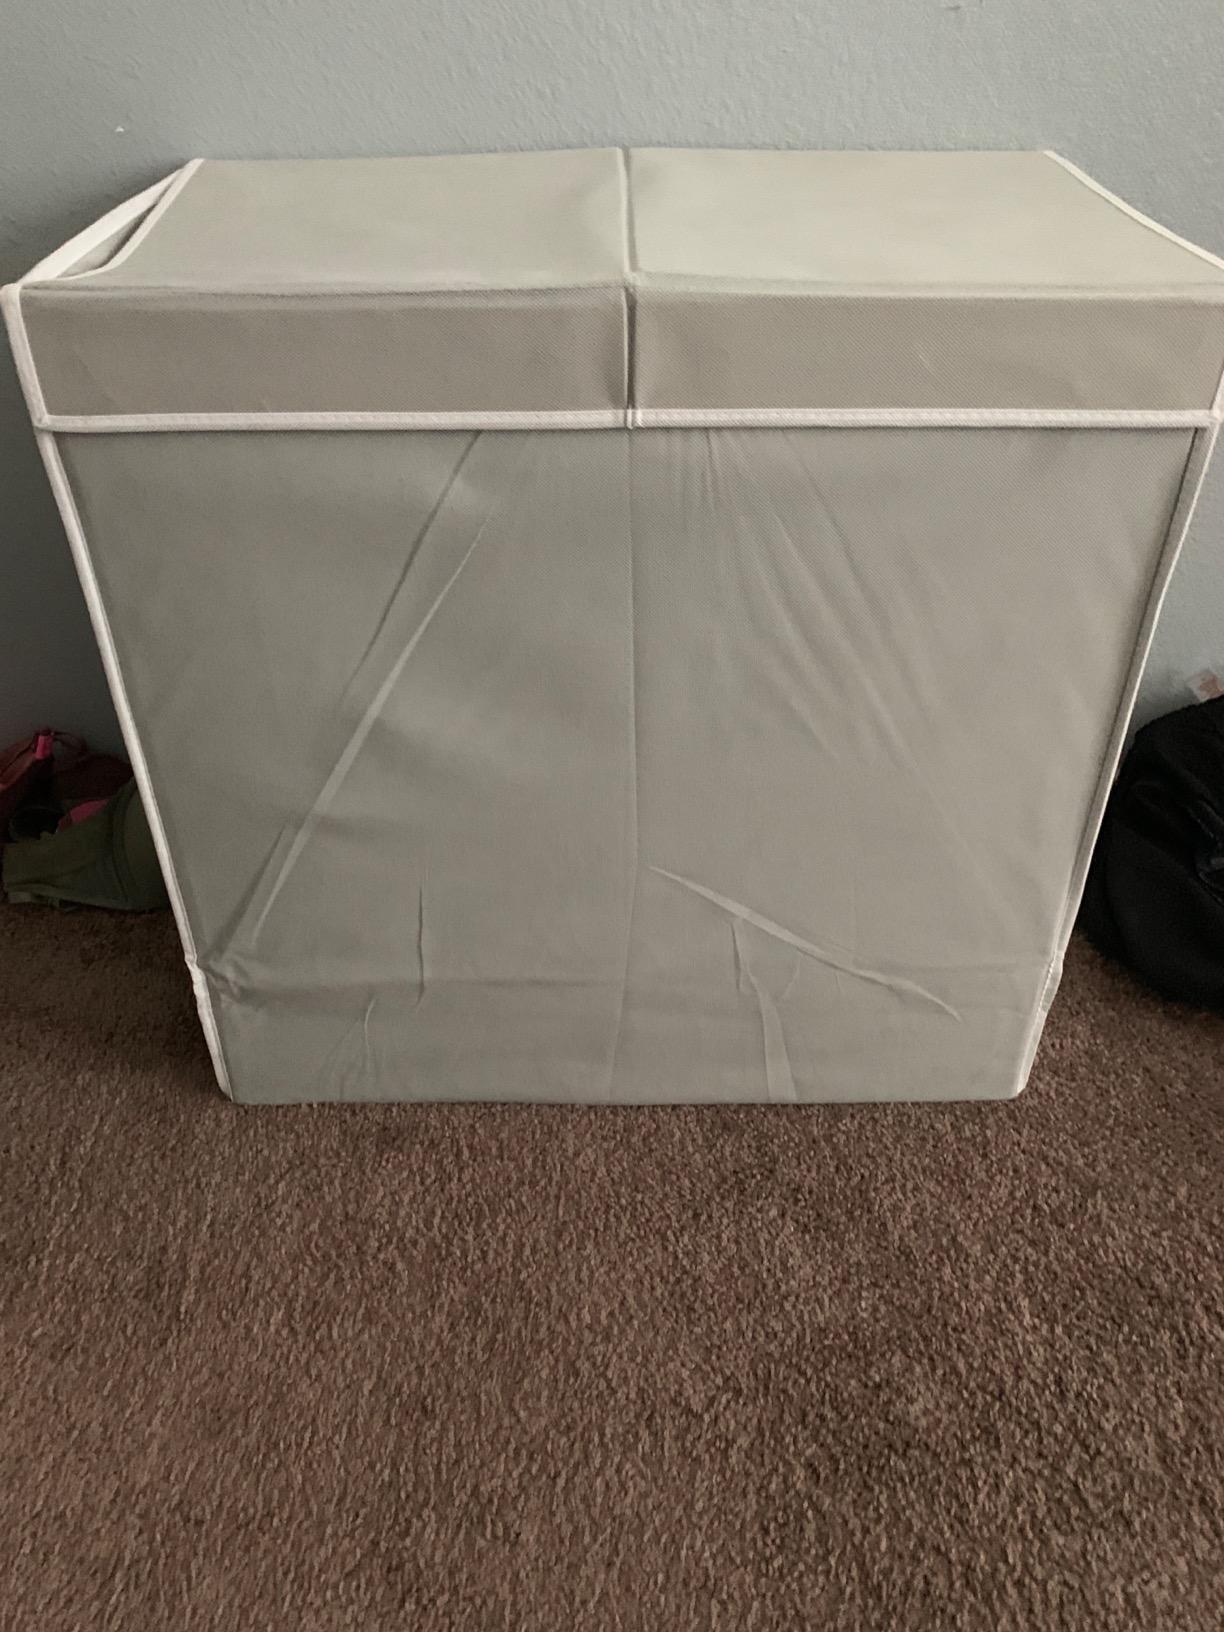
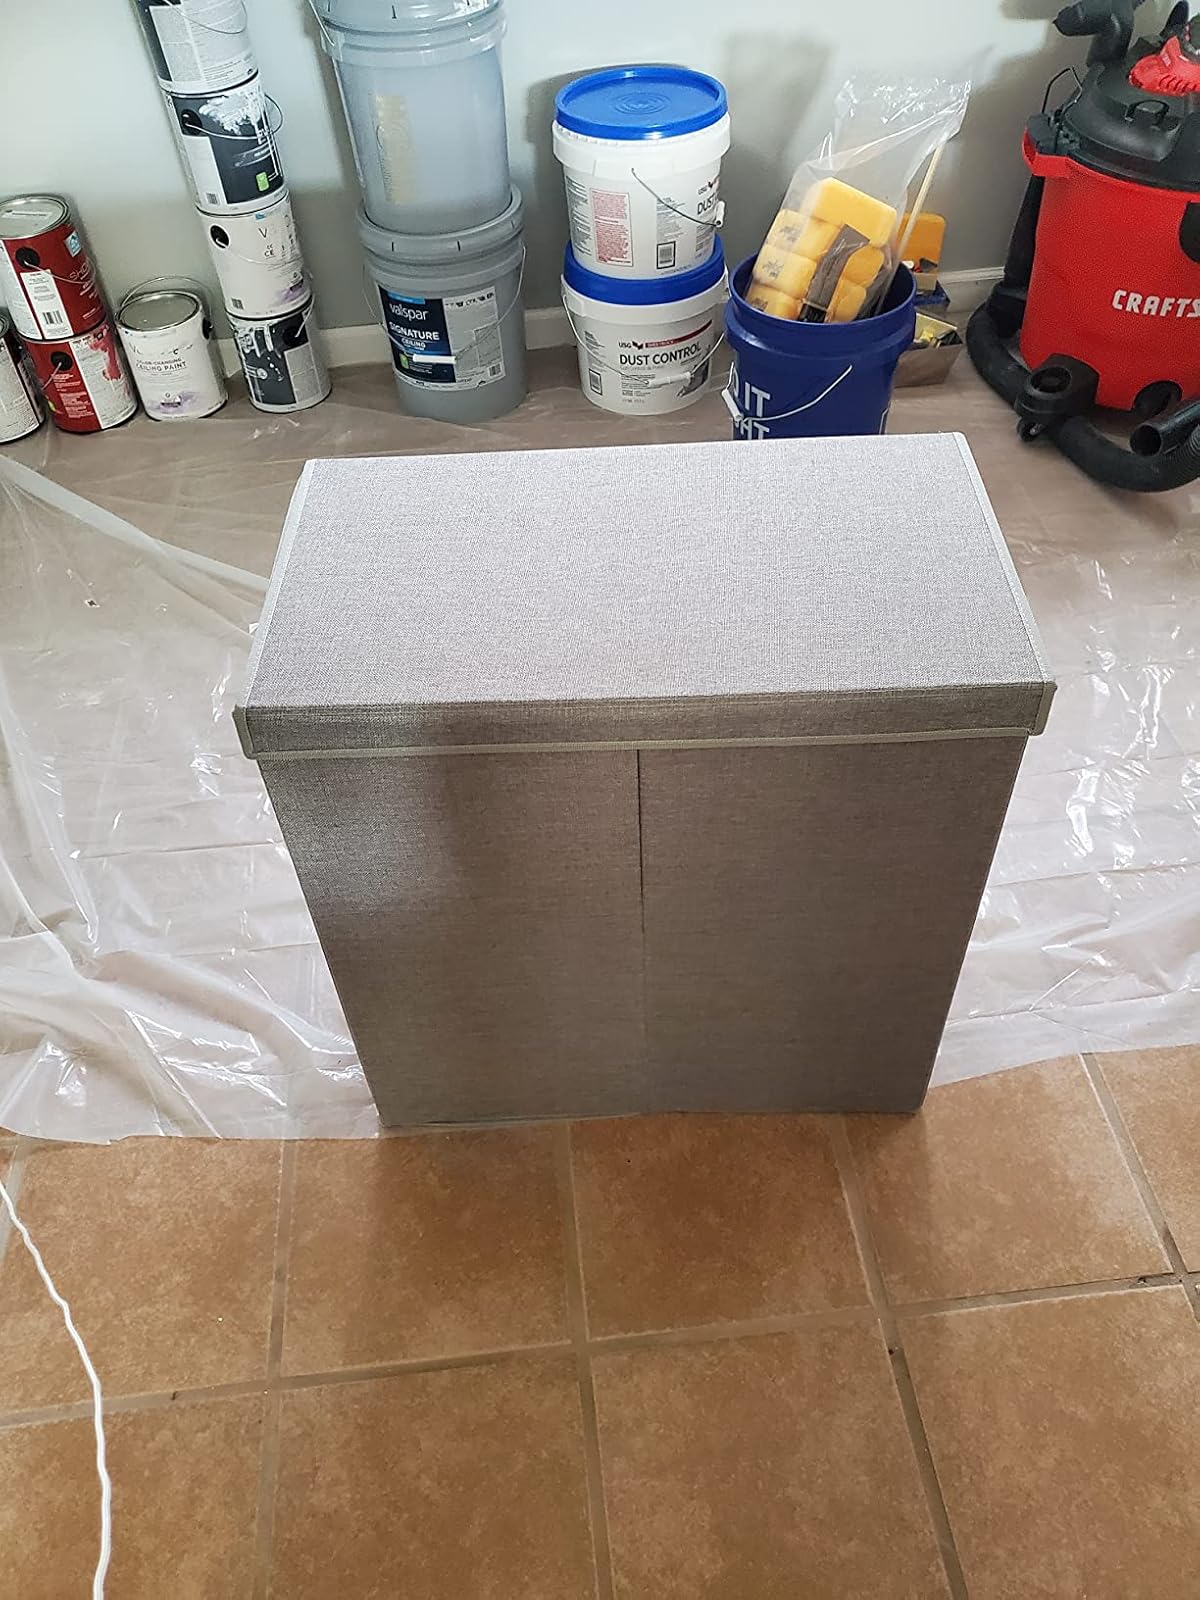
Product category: items_hamper
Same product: no